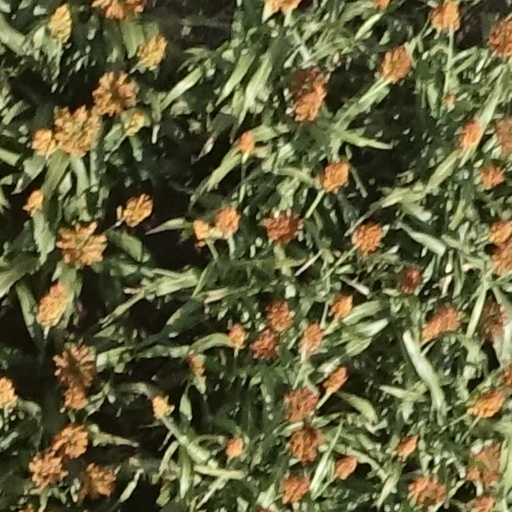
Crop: sorghum